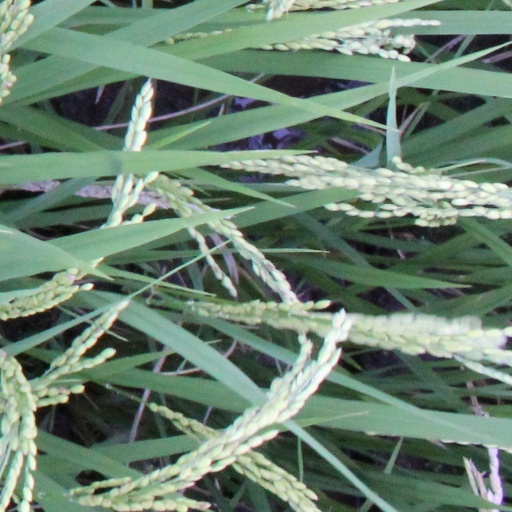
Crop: rice